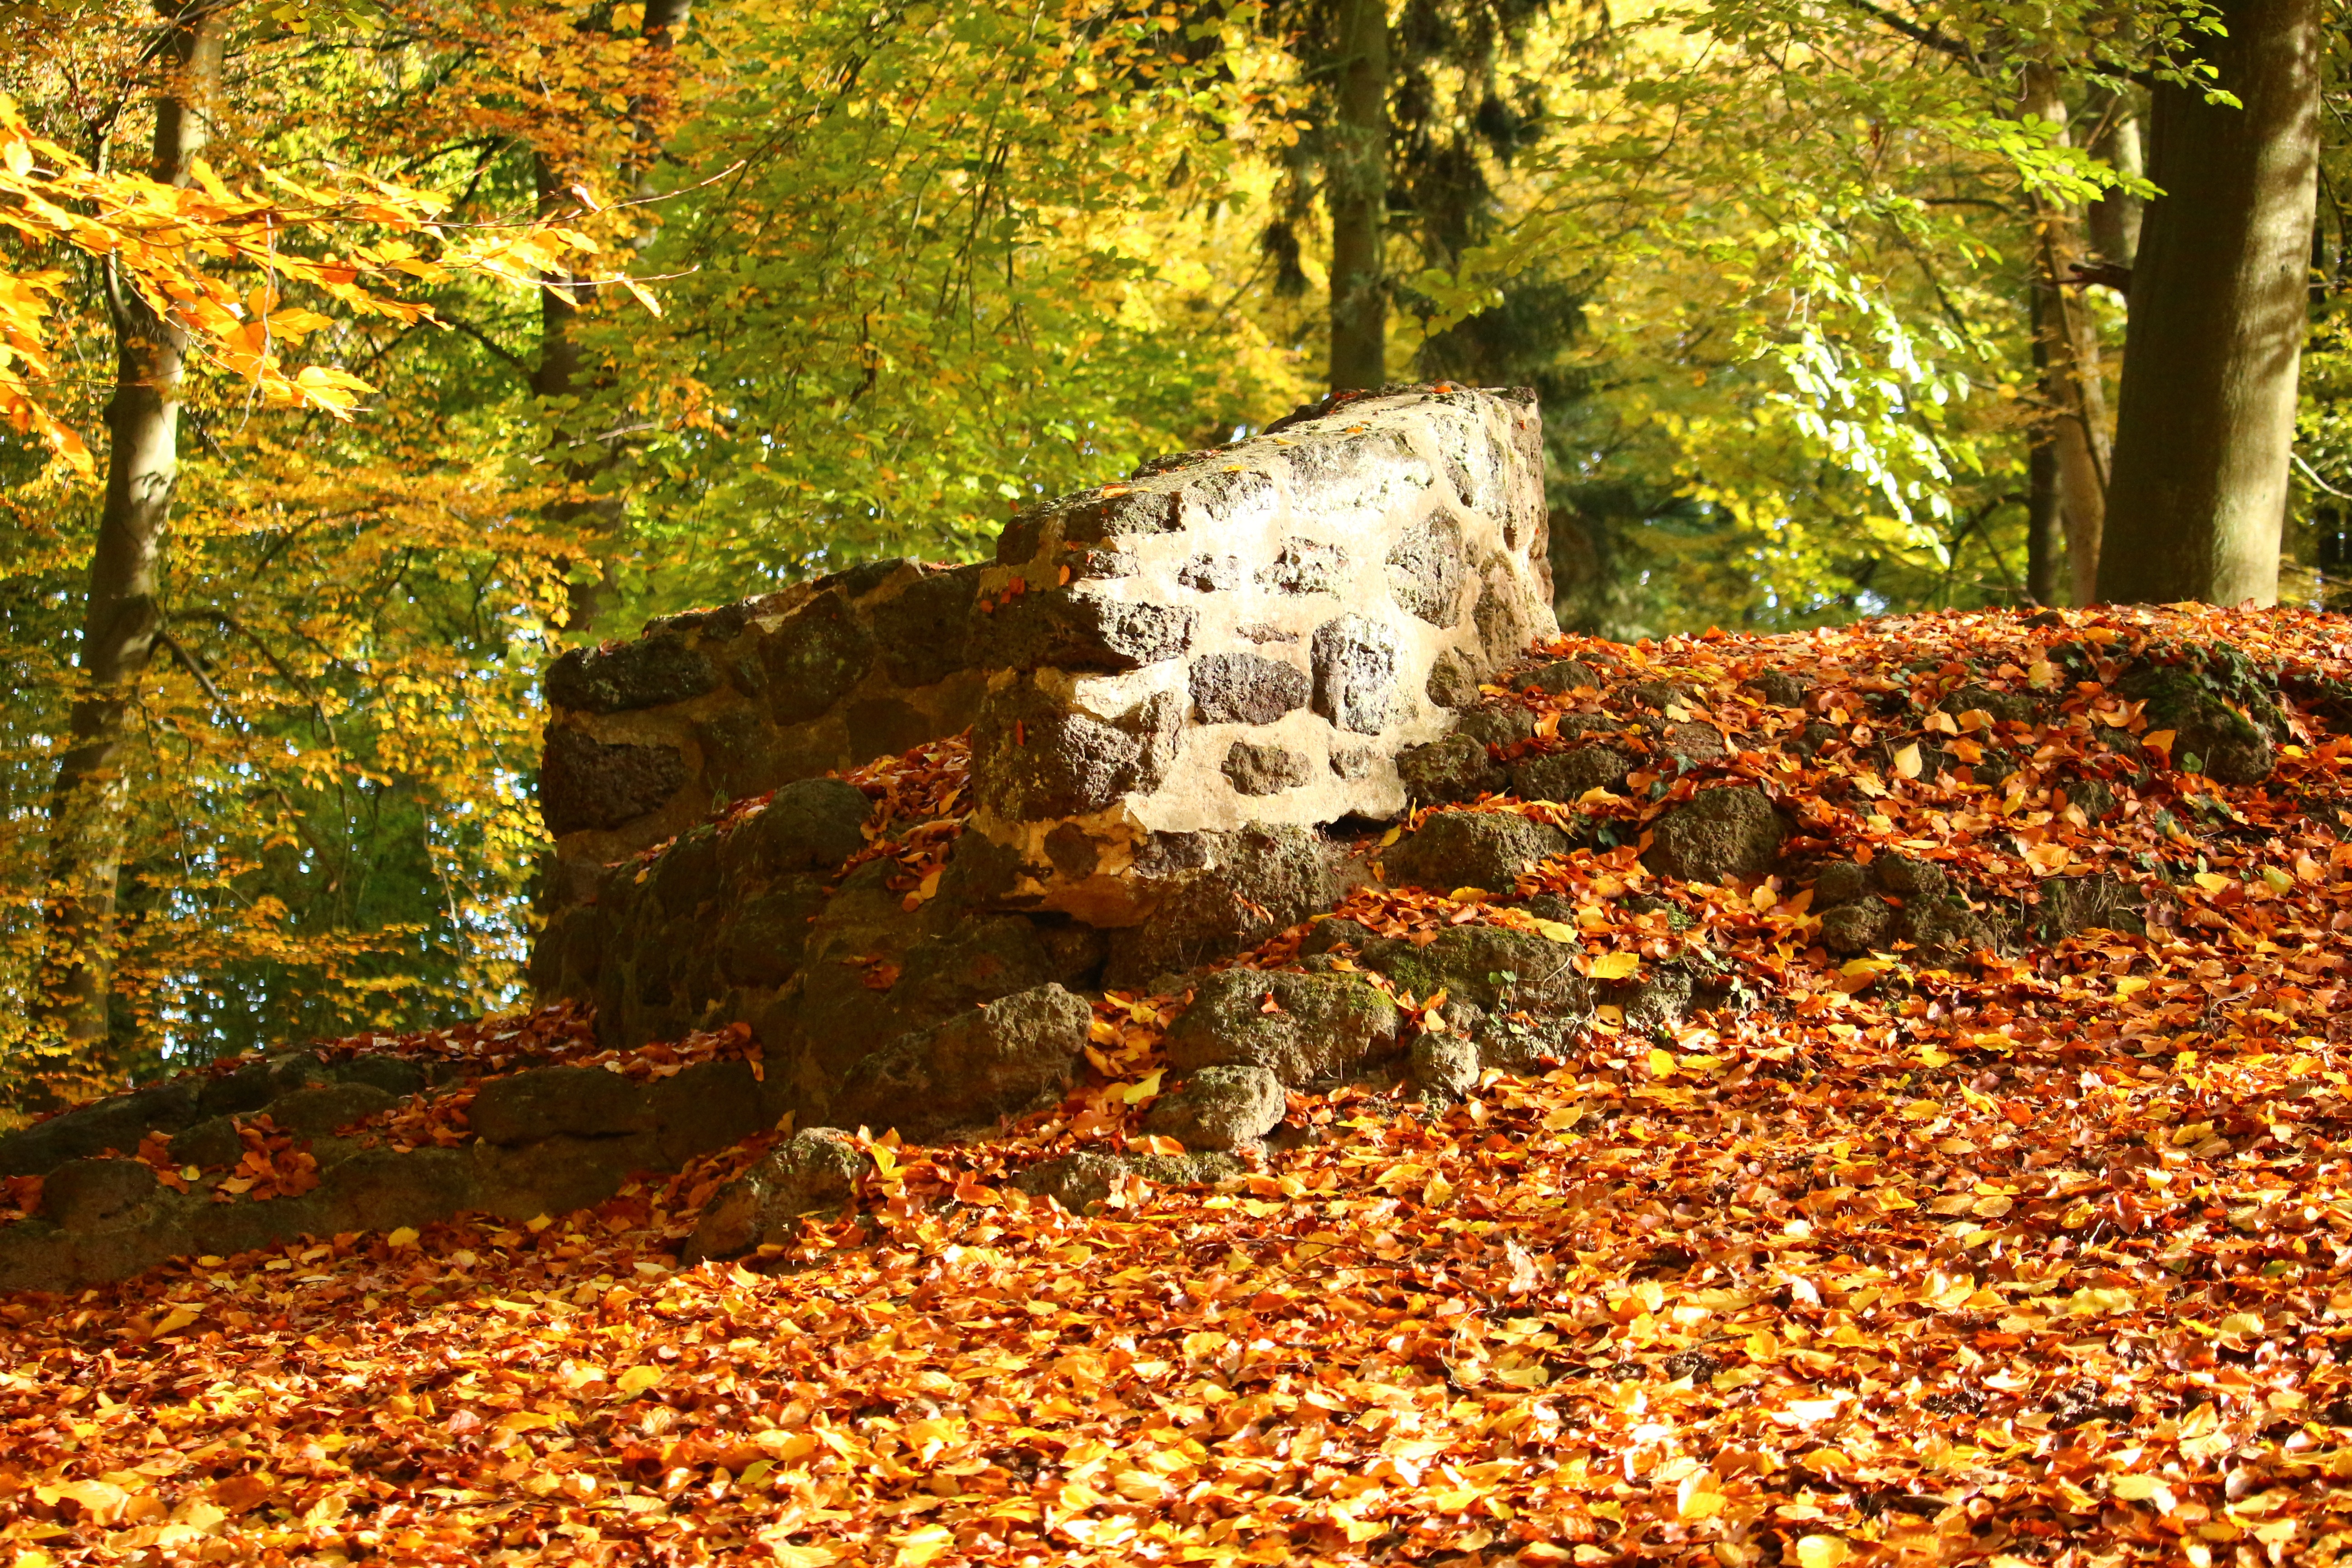
tree, forest, plant, sunlight, leaf, wall, stone, autumn, stone wall, ruin, season, deciduous, woodland, habitat, ecosystem, masonry, castle park, lapsed, rasenerz, clumping stone, ludwigslust parchim, natural environment, woody plant